No. 22 Squadron RNZAF

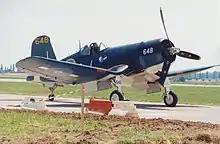
Corsair FG-1D (Goodyear built F4U-1D) in the Royal New Zealand Air Force markings

No. 22 Squadron RNZAF was a squadron of the Royal New Zealand Air Force. Formed in August 1942, during World War II, at RNZAF Station Onerahi equipped with the Hawker Hind, co-ordinating with New Zealand Army units providing training for air liaison officers. Reformed on 19 June 1944 at RNZAF Station Ardmore, equipped with Chance-Vought F4U-1 Corsair fighter bombers. The squadron served at airfields in Espiritu Santo, Guadalcanal, Bougainville and Emirau before being disbanded in September 1945.